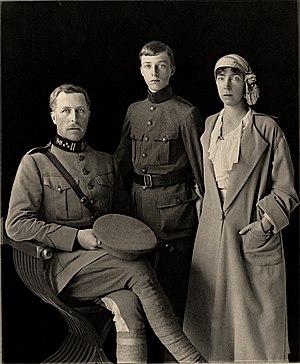
Albert, prince de Belgique, duc de Saxe, prince de Saxe-Cobourg et Gotha et héritier de la couronne belge, puis roi des Belges, est né à Bruxelles le 8 avril 1875 et mort dans un accident d'escalade à Marche-les-Dames le 17 février 1934.